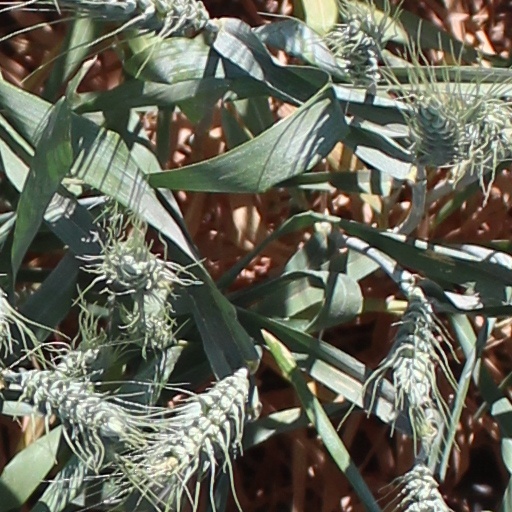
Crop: wheat